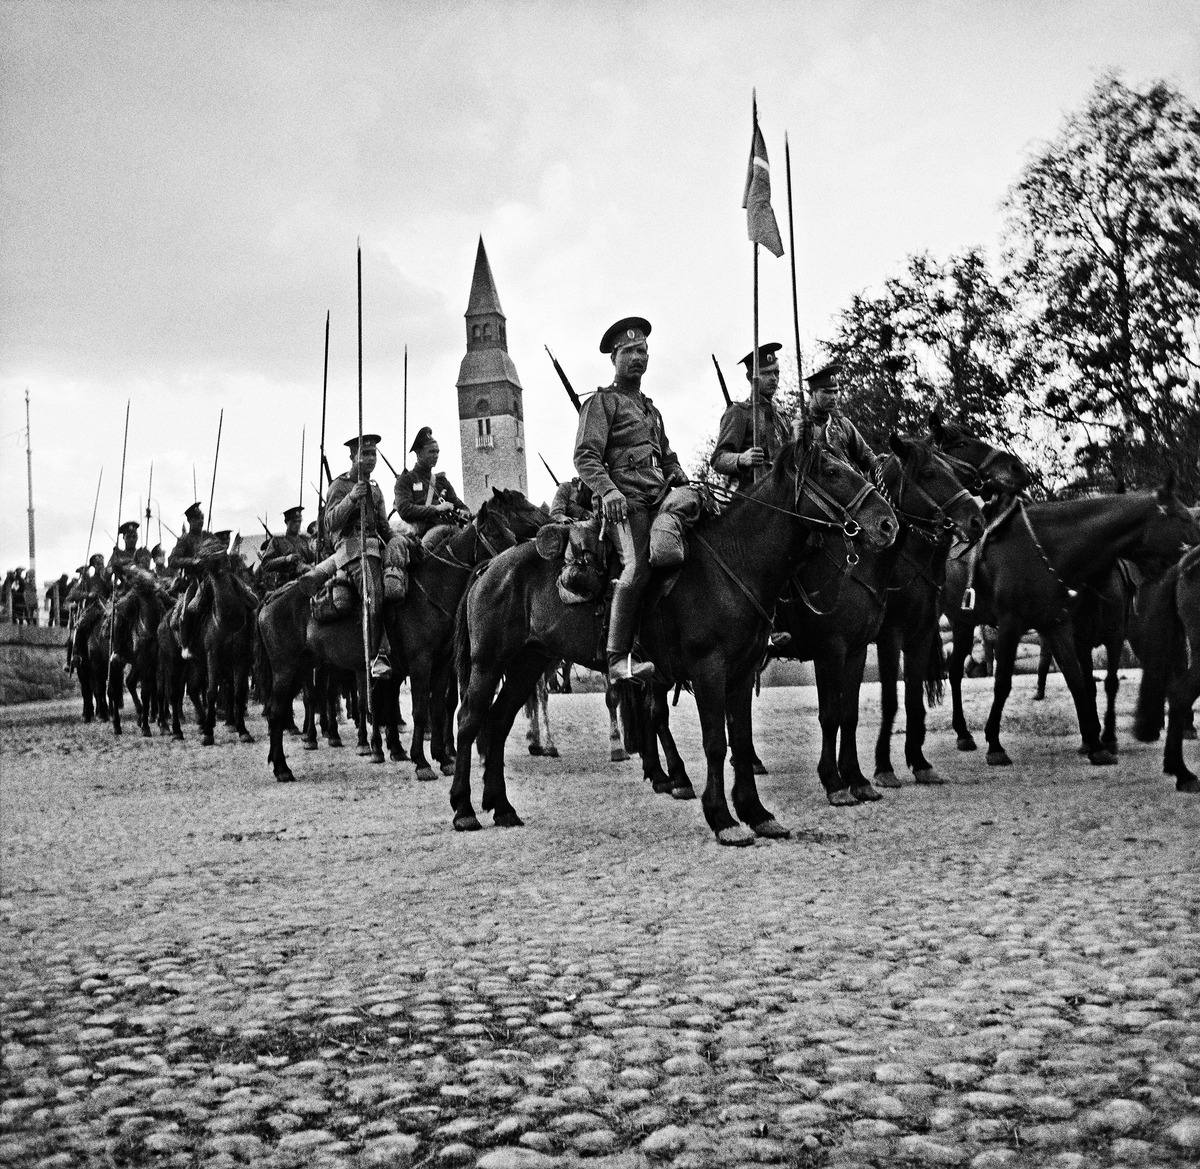
Ensimmäinen maailmansota
sisällön kuvaus: Ensimmäinen maailmansota. Donin kasakoita Läntisellä Viertotiellä (nykyinen Mannerheimintie) menossa Töölön tavara-asemalle, taustalla Kansallismuseo, joka avattiin yleisölle vuonna 1916. mustavalkoinen
Kuvaaja: Timiriasew, Ivan, valokuvaaja
Ajankohta: kuvausaika 1915
Paikka: Suomi, Uusimaa, Helsinki, Kluuvi Helsinki, Mannerheimintie 13 c
Aiheet: sodat, ensimmäinen maailmansota, sotilaat, sotaväki, sotilashenkilöstö, kasakat, venäläiset, hevoset, museot, kadut, kiveys